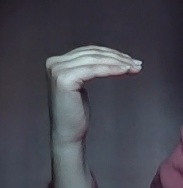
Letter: haa